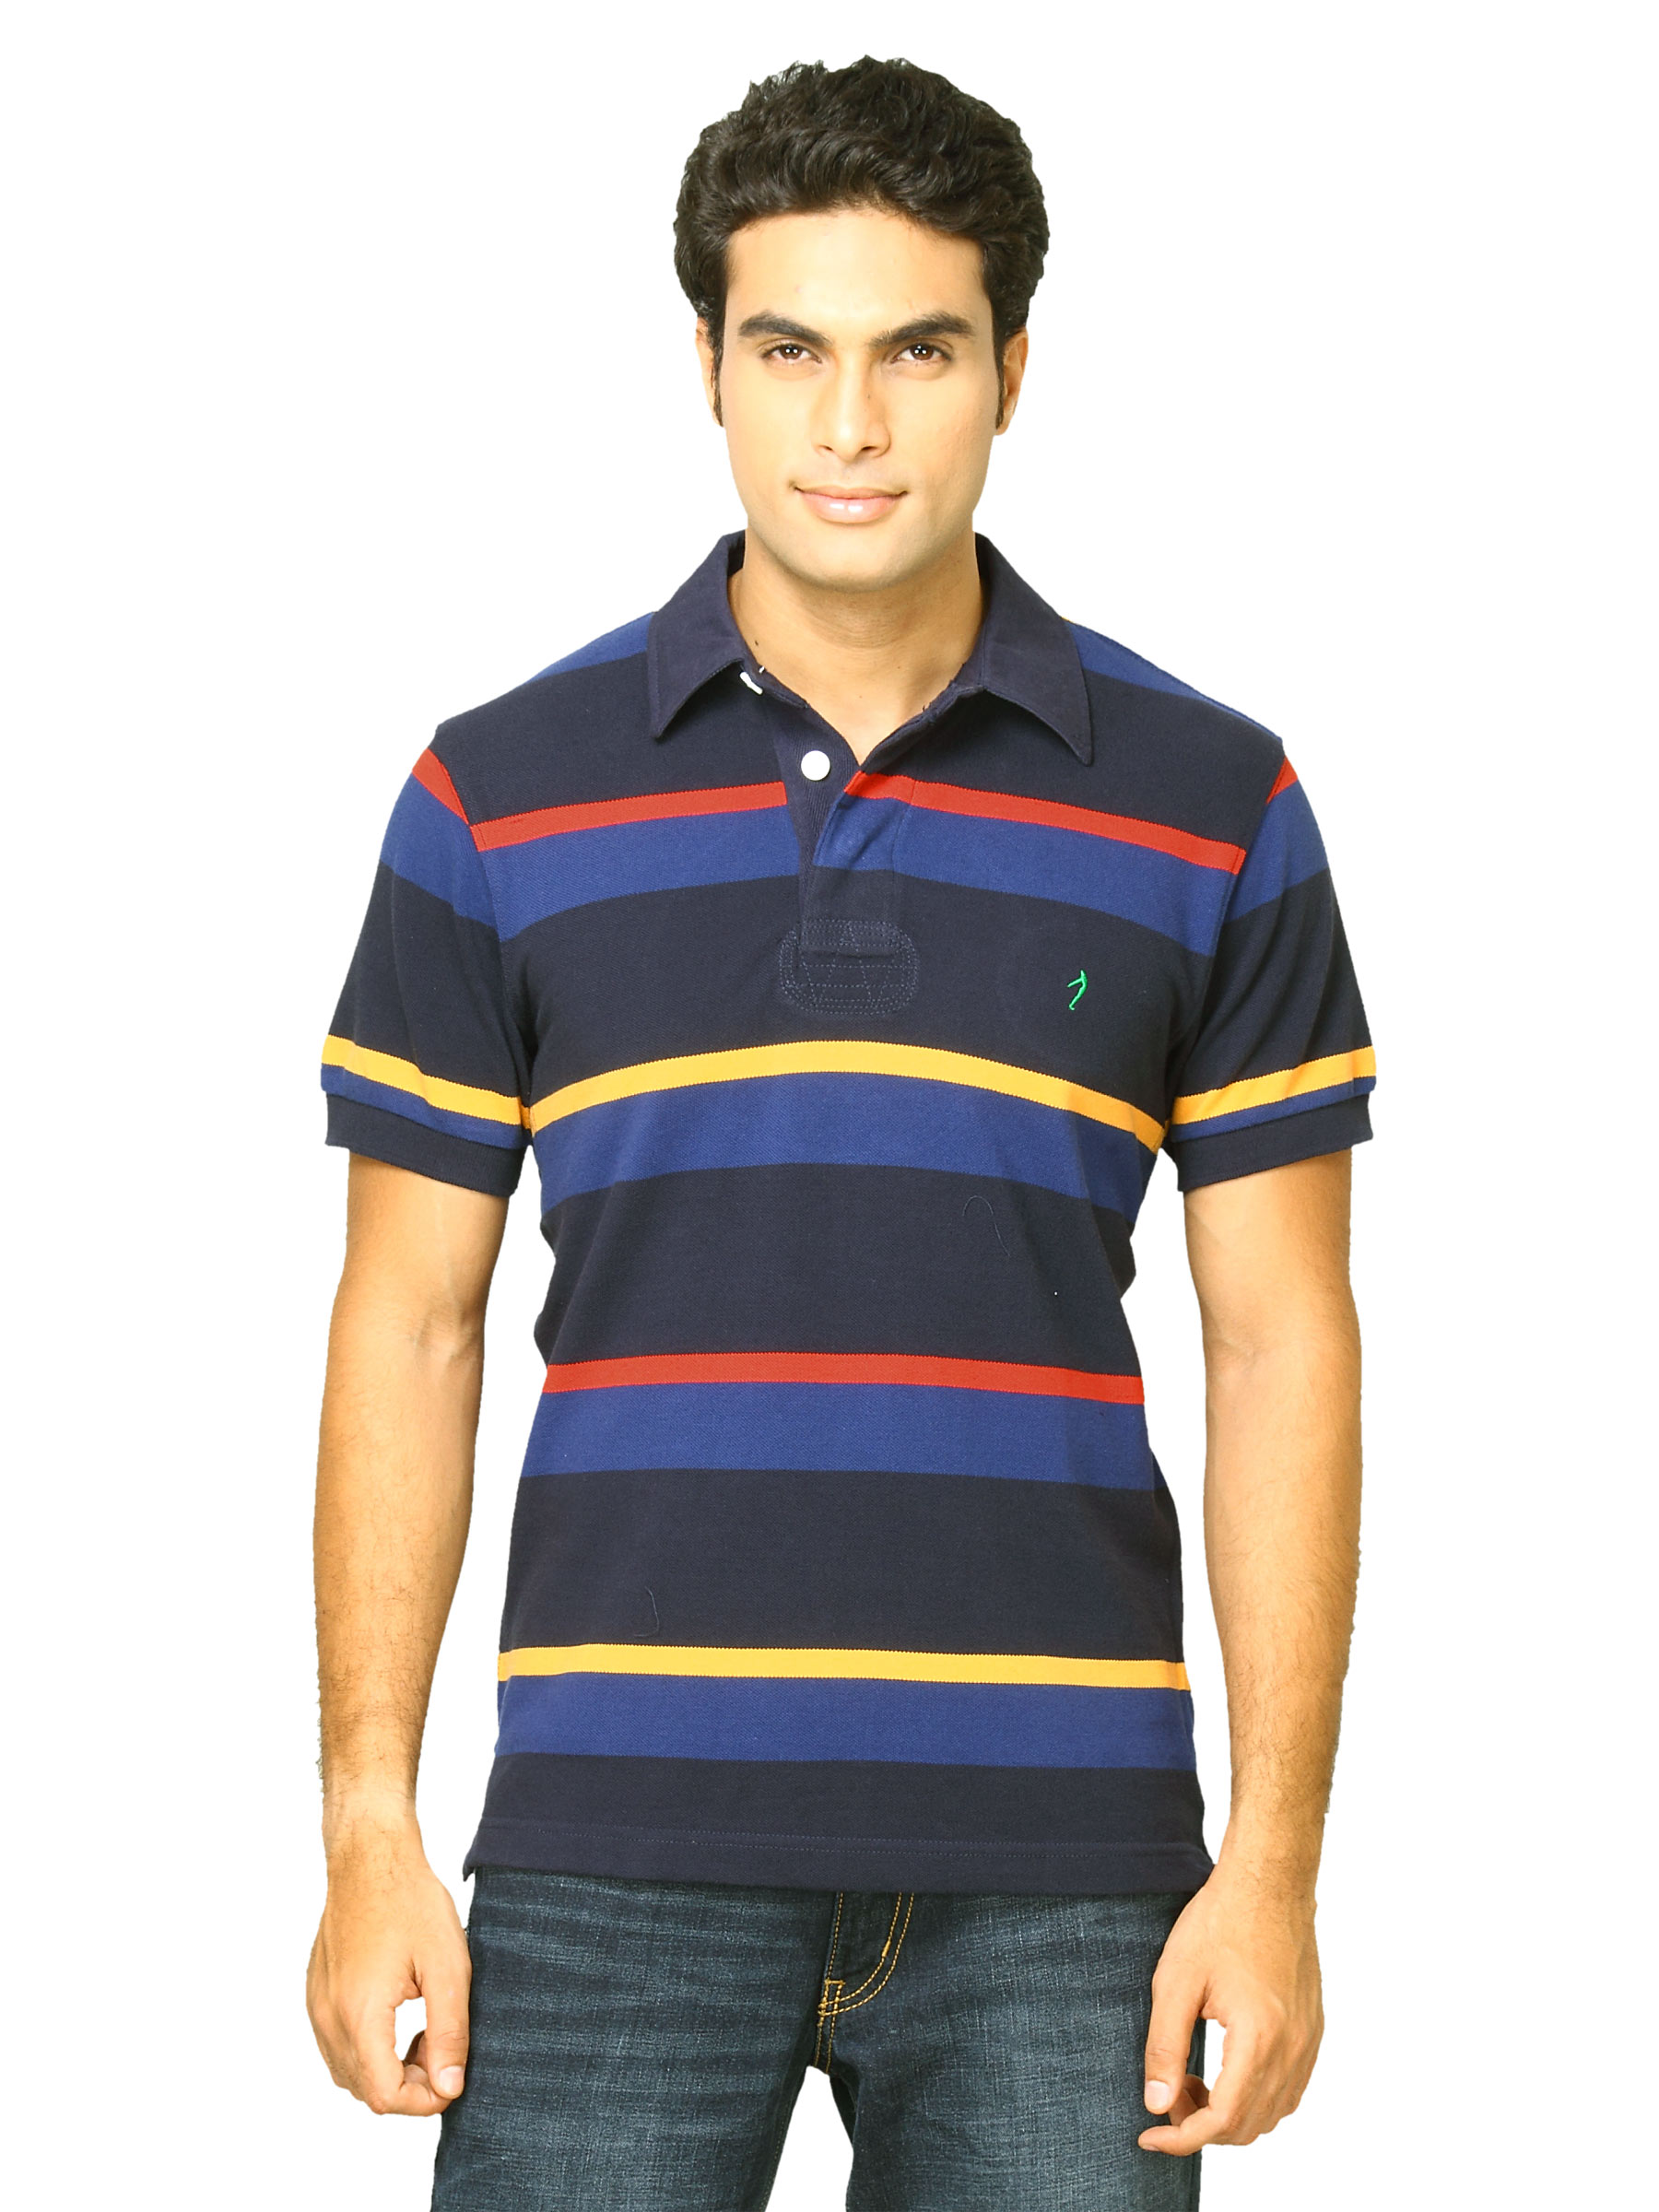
Indian Terrain Men Rico Navy Blue T-shirt
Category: Apparel / Topwear / Tshirts
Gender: Men
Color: Navy Blue
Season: Fall 2011
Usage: Casual